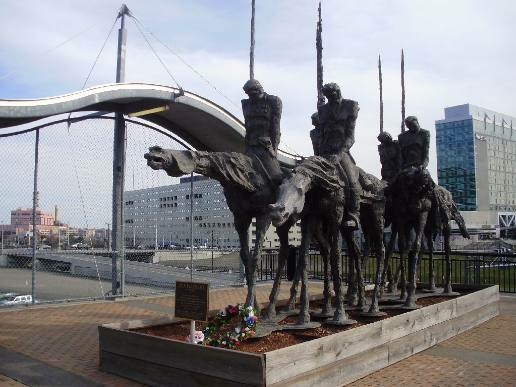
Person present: No